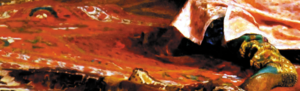
Détail de l'oeuvre Ivan le terrible et son fils Ivan - partie inférieure du tableau, bottes et pantalons du tsarévitch, tapis
Ivan le Terrible et son fils Ivan le 16 novembre 1581, également connu sous le nom d'Ivan le Terrible tue son fils, est un tableau peint par Ilia Répine entre 1883 et 1885.